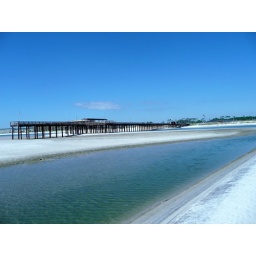
Clear water and white sand. Dauphin Island pier in the background.